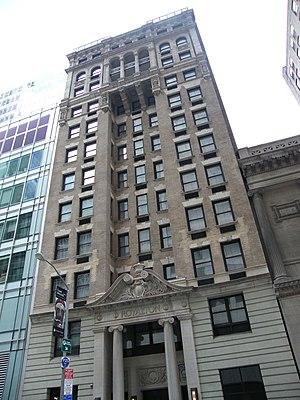
Le Royalton est un hôtel situé à Midtown Manhattan, sur la 44ᵉ rue, côté ouest, dans le centre de New York.